Venice Branch

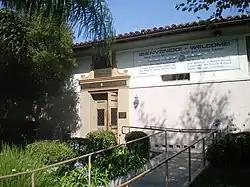
Former Venice Branch, May 2008

Venice Branch is a former branch library of the Los Angeles Public Library located in the Venice section of Los Angeles, California. The old Venice Branch library was replaced in 1995 by a new branch now known as the Venice-Abott Kinney Memorial Branch. The Spanish Colonial Revival style building is now used as the Vera Davis McClendon Youth and Family Center.